Painted turtle

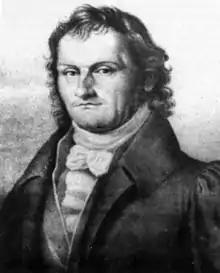
German naturalist Johann Gottlob Schneider first categorized the painted turtle.

The painted turtle ("C. picta") is the only species in the genus "Chrysemys". The parent family for "Chrysemys" is Emydidae: the pond turtles. Emydidae is split into two sub families; "Chrysemys" is part of the Deirochelyinae (Western Hemisphere) branch. The four subspecies of the painted turtle are the eastern ("C. p. picta"), midland ("C. p. marginata"), southern ("C. p. dorsalis"), and western ("C. p. bellii").